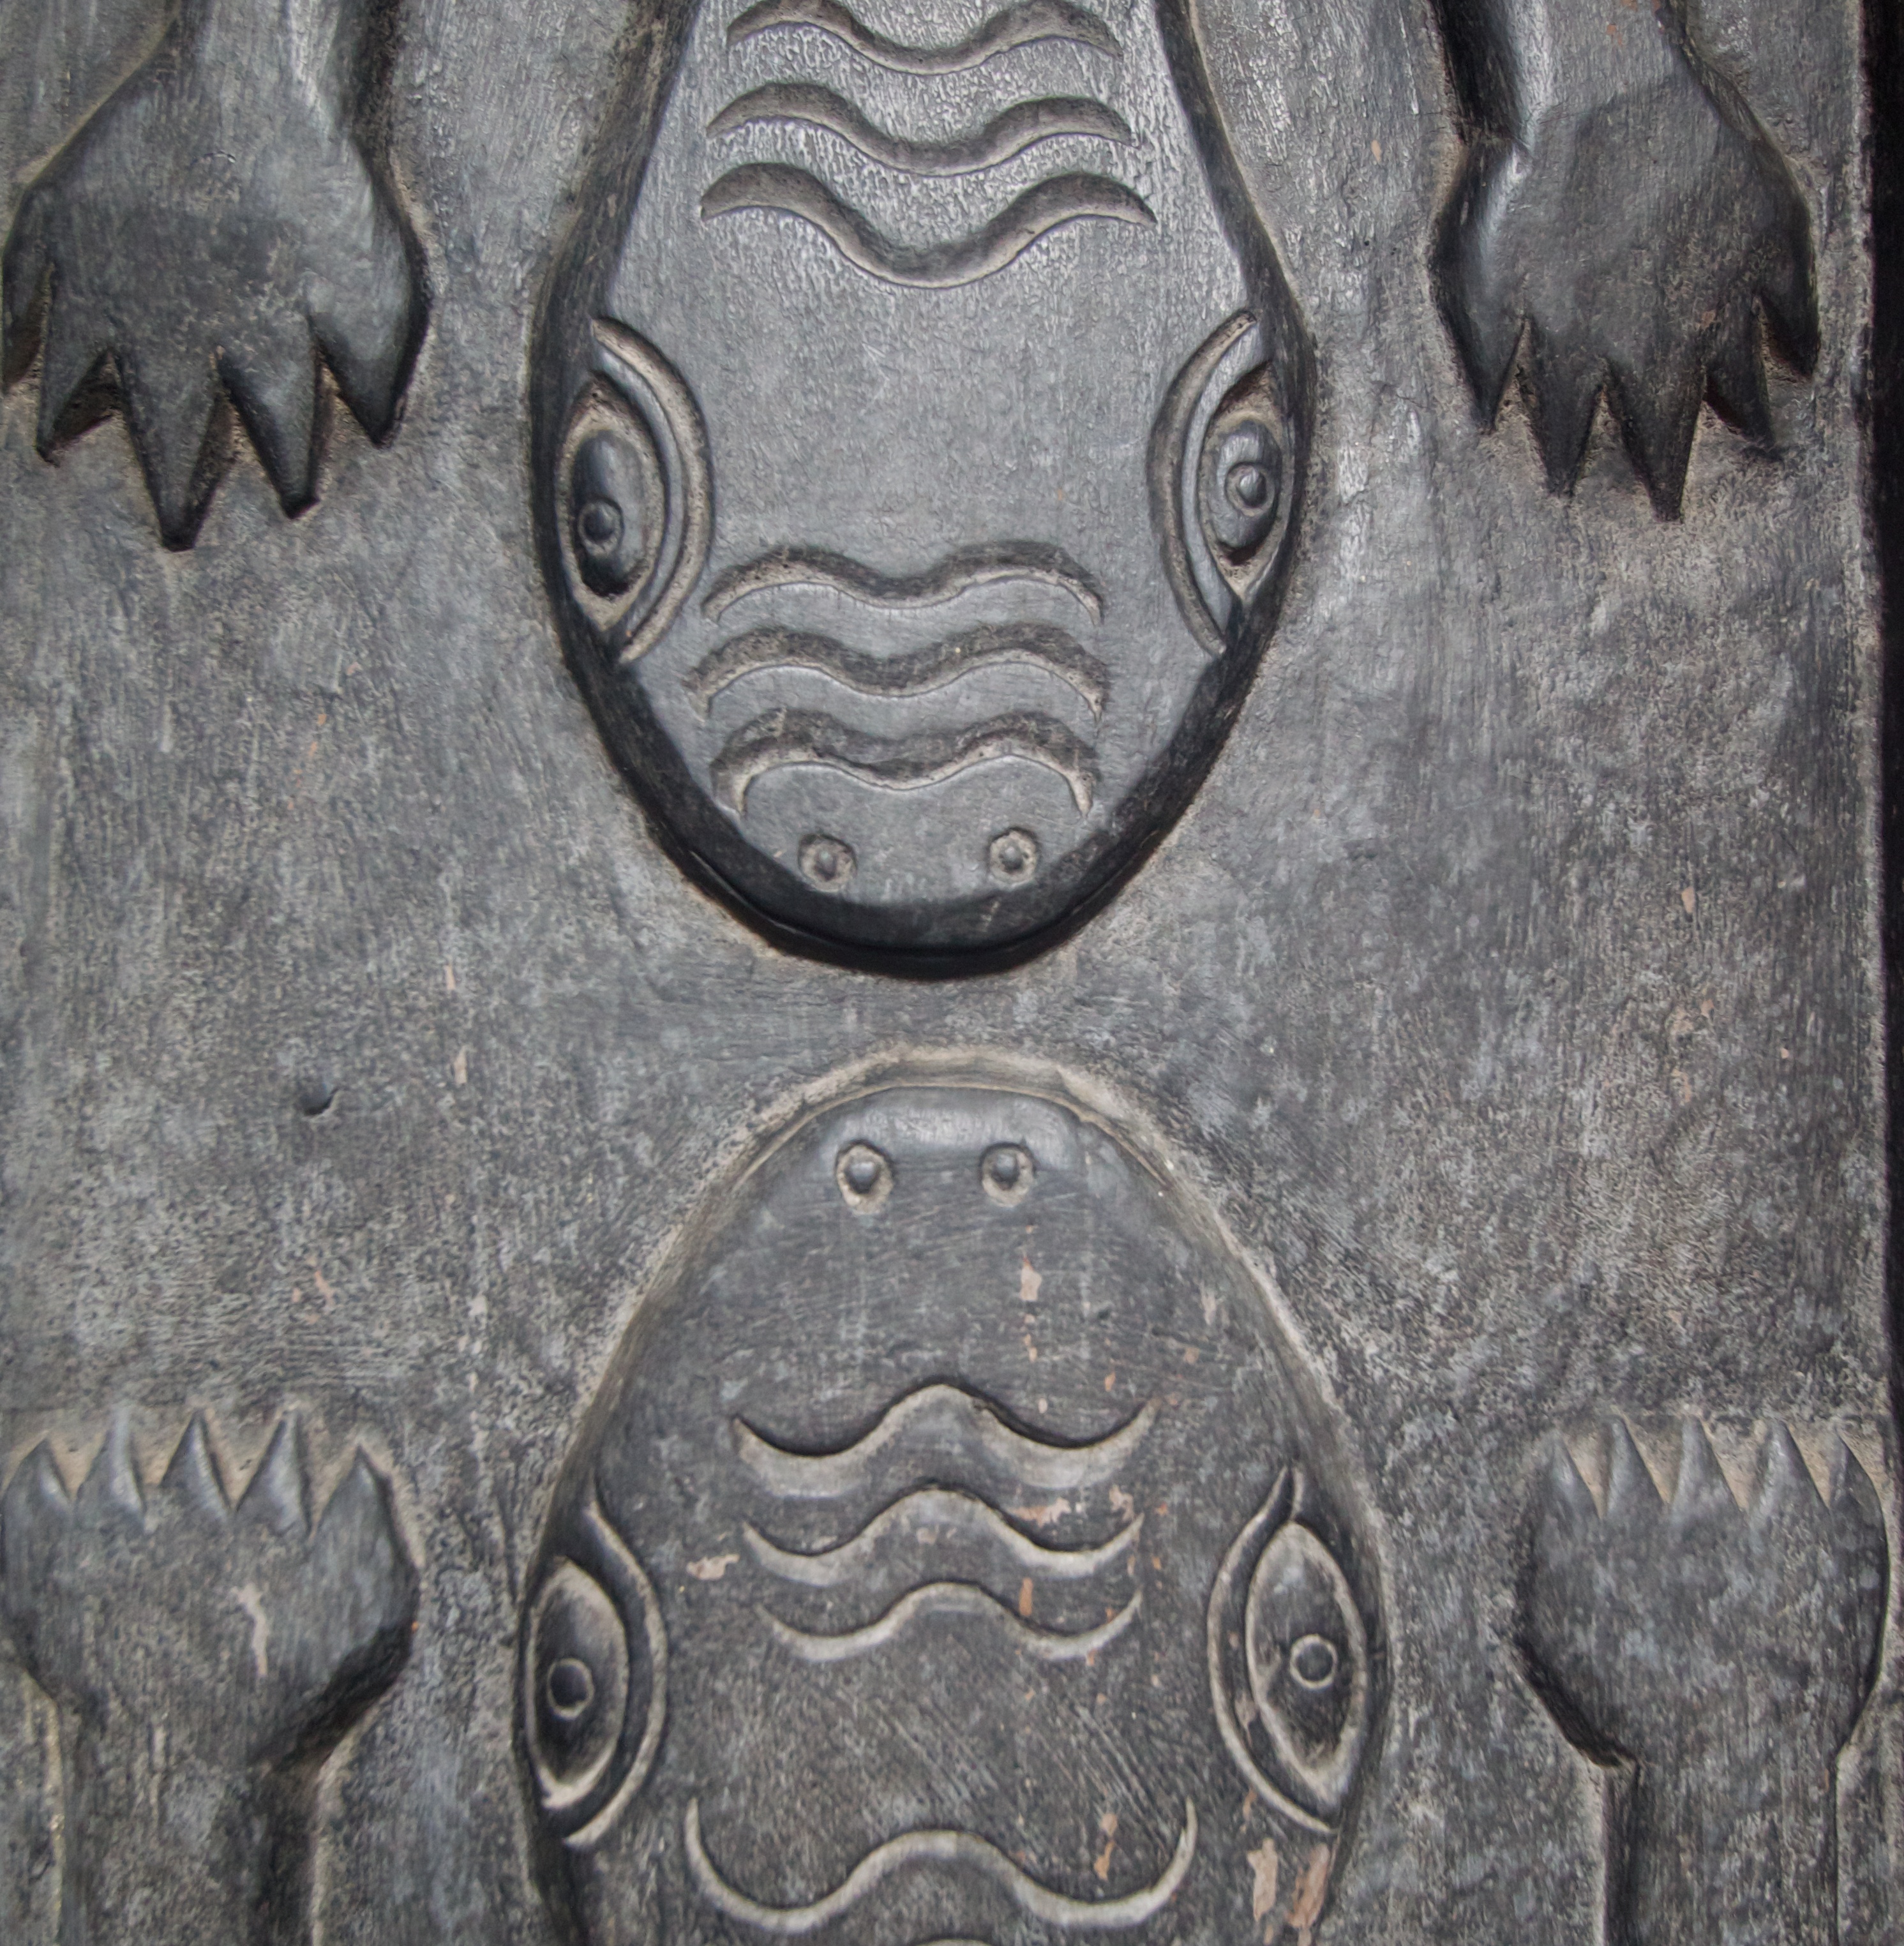
metal, art, temple, iron, carving, relief, stele, archaeological site, stone carving, ancient history